J. P. Howell

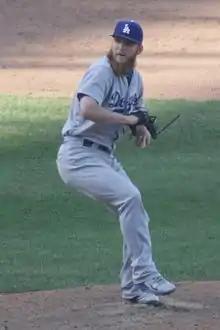
Howell during his tenure with the Dodgers

On January 4, 2013, Howell agreed to a one-year, $2.85 million contract with the Los Angeles Dodgers. He was a key part of the Dodgers bullpen, appearing in 67 games with a 4-1 record and 2.03 ERA. After the season, he re-signed with the Dodgers on a two-year, $11.25 million, contract that contained a third-year option. He had a 2.39 ERA in 68 appearances for the team in 2014. In the 2015 season, he was 6–1 with a 1.43 ERA in 65 appearances. After the season, Howell exercised his $6.25 million player option for 2016. He was not as effective in 2016, as he had a 4.09 ERA in 64 appearances out of the bullpen. He became a free agent following the season.